Cornell Central Campus

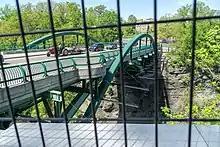
This view of the Thurston Avenue Bridge was taken through the metal fence on the southeast side of the bridge, looking north. The suicide nets are visible just below the bridge.

To the east of the Plant Science Building are Emerson Hall and Bradfield Hall (agronomy), both constructed in 1968 also designed by Ulrich Franzen to complement his MVR north wing. Fernow Hall (1915) was built as consolation by New York State in the wake of the closure of the New York State College of Forestry at Cornell to house an environmental sciences program. Other buildings are: